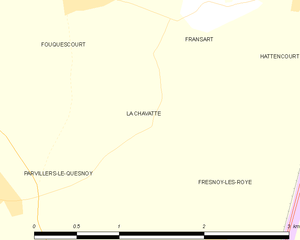
Carte des communes françaises La Chavatte